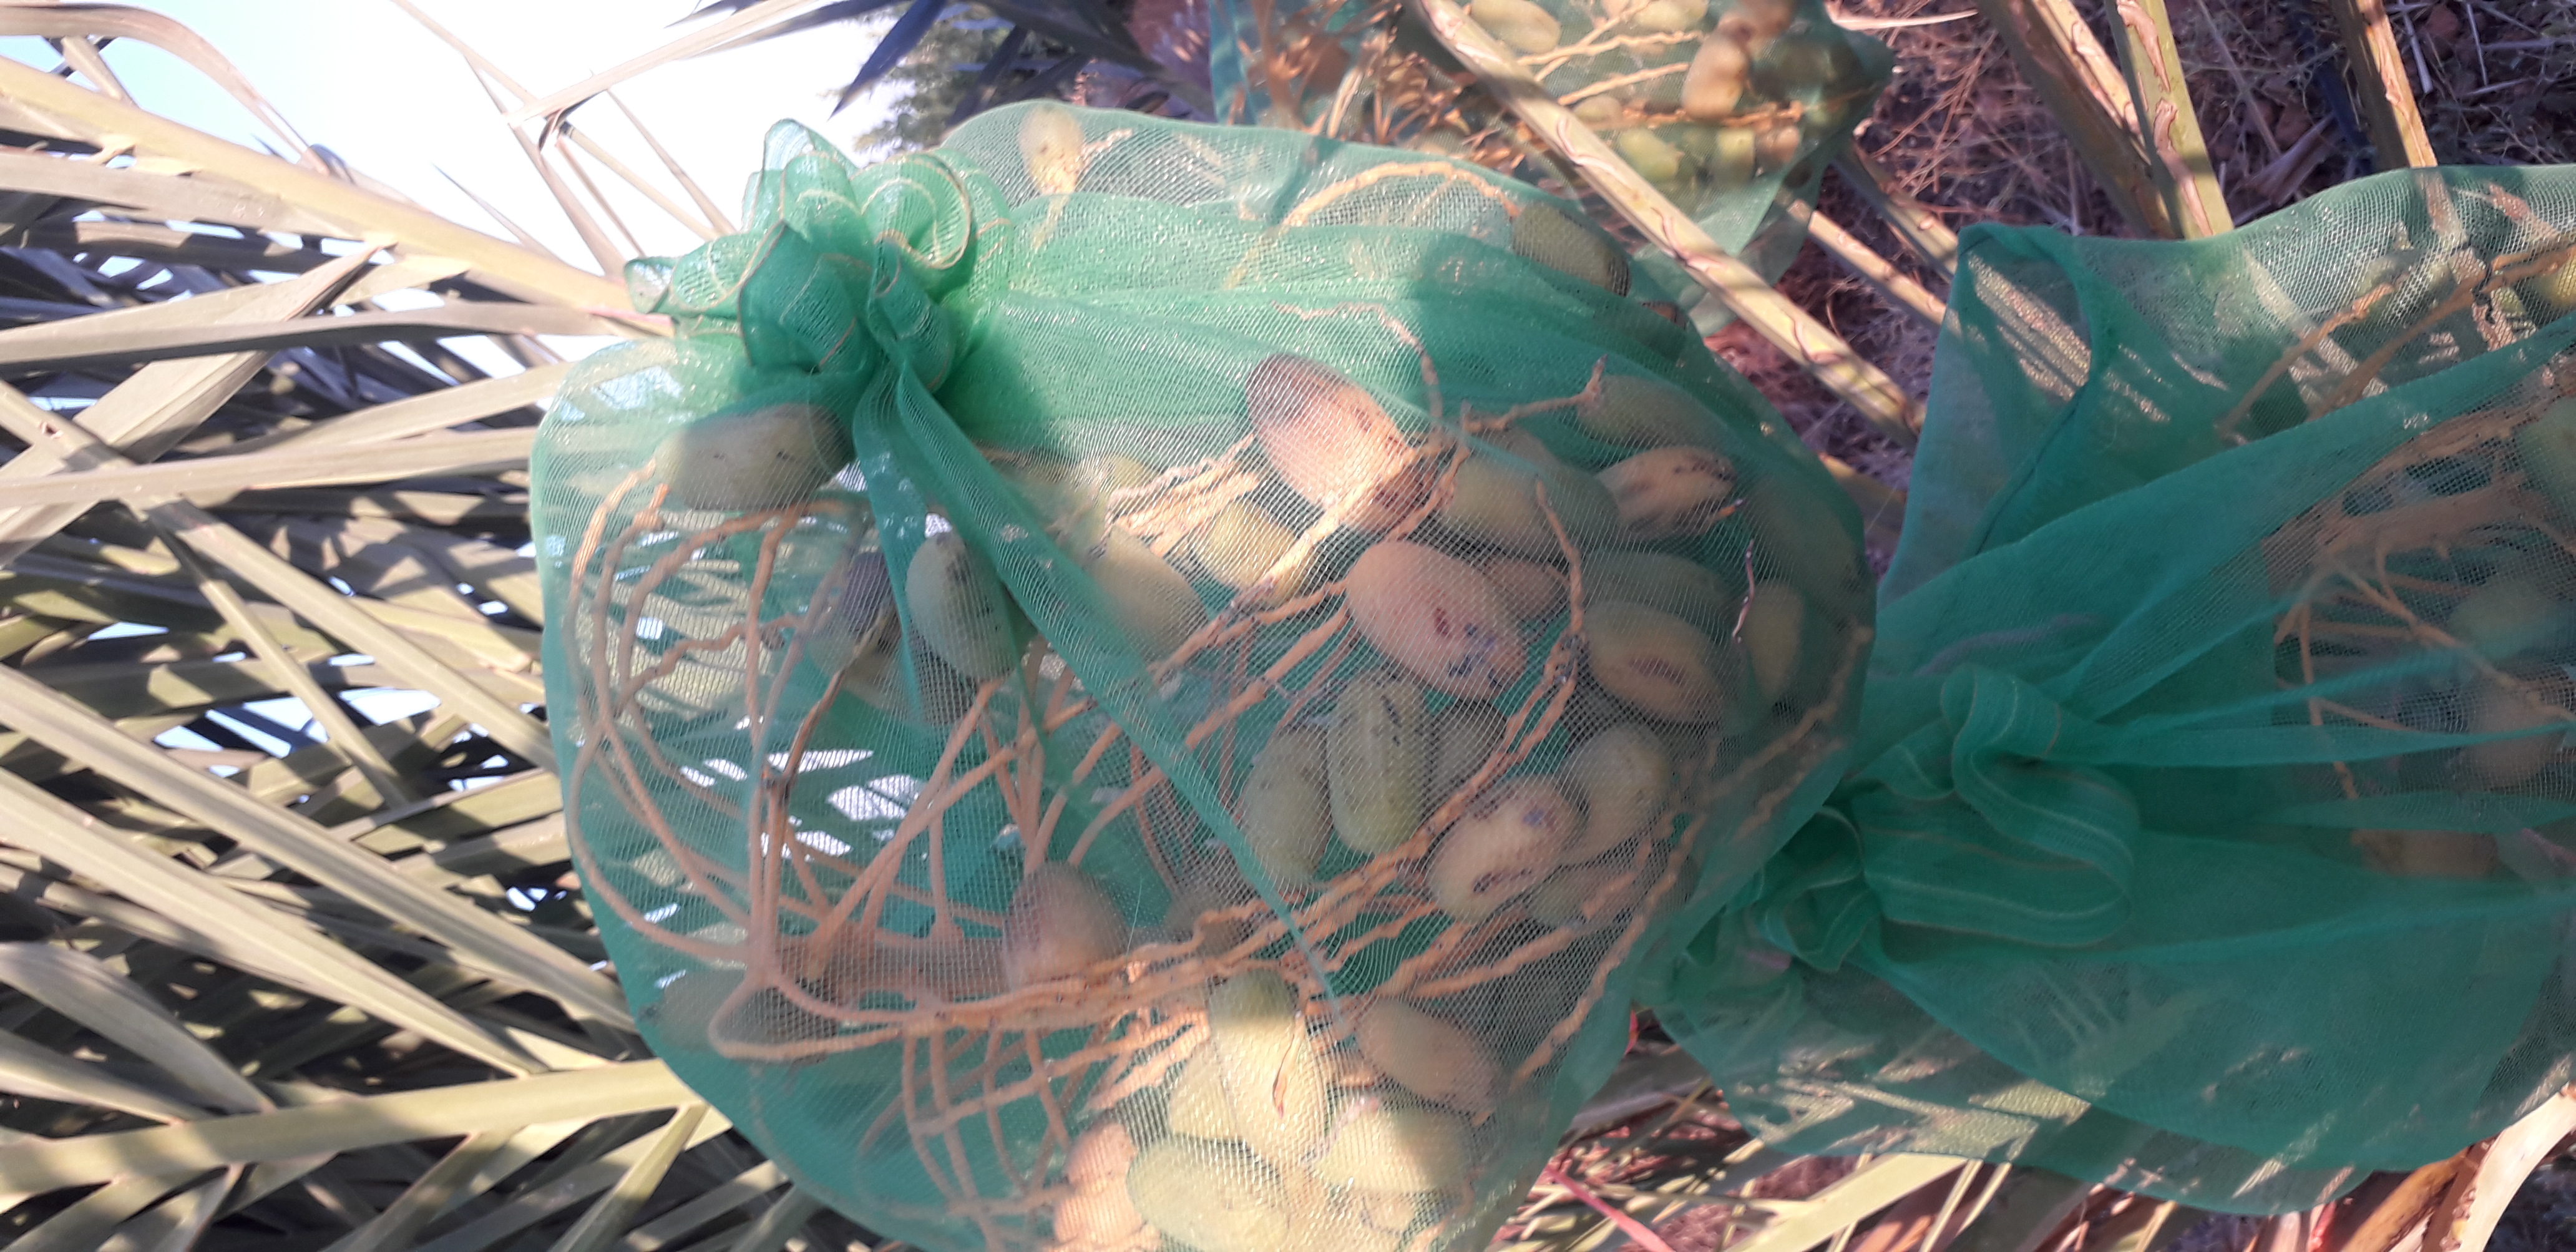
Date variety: Boumajhoul